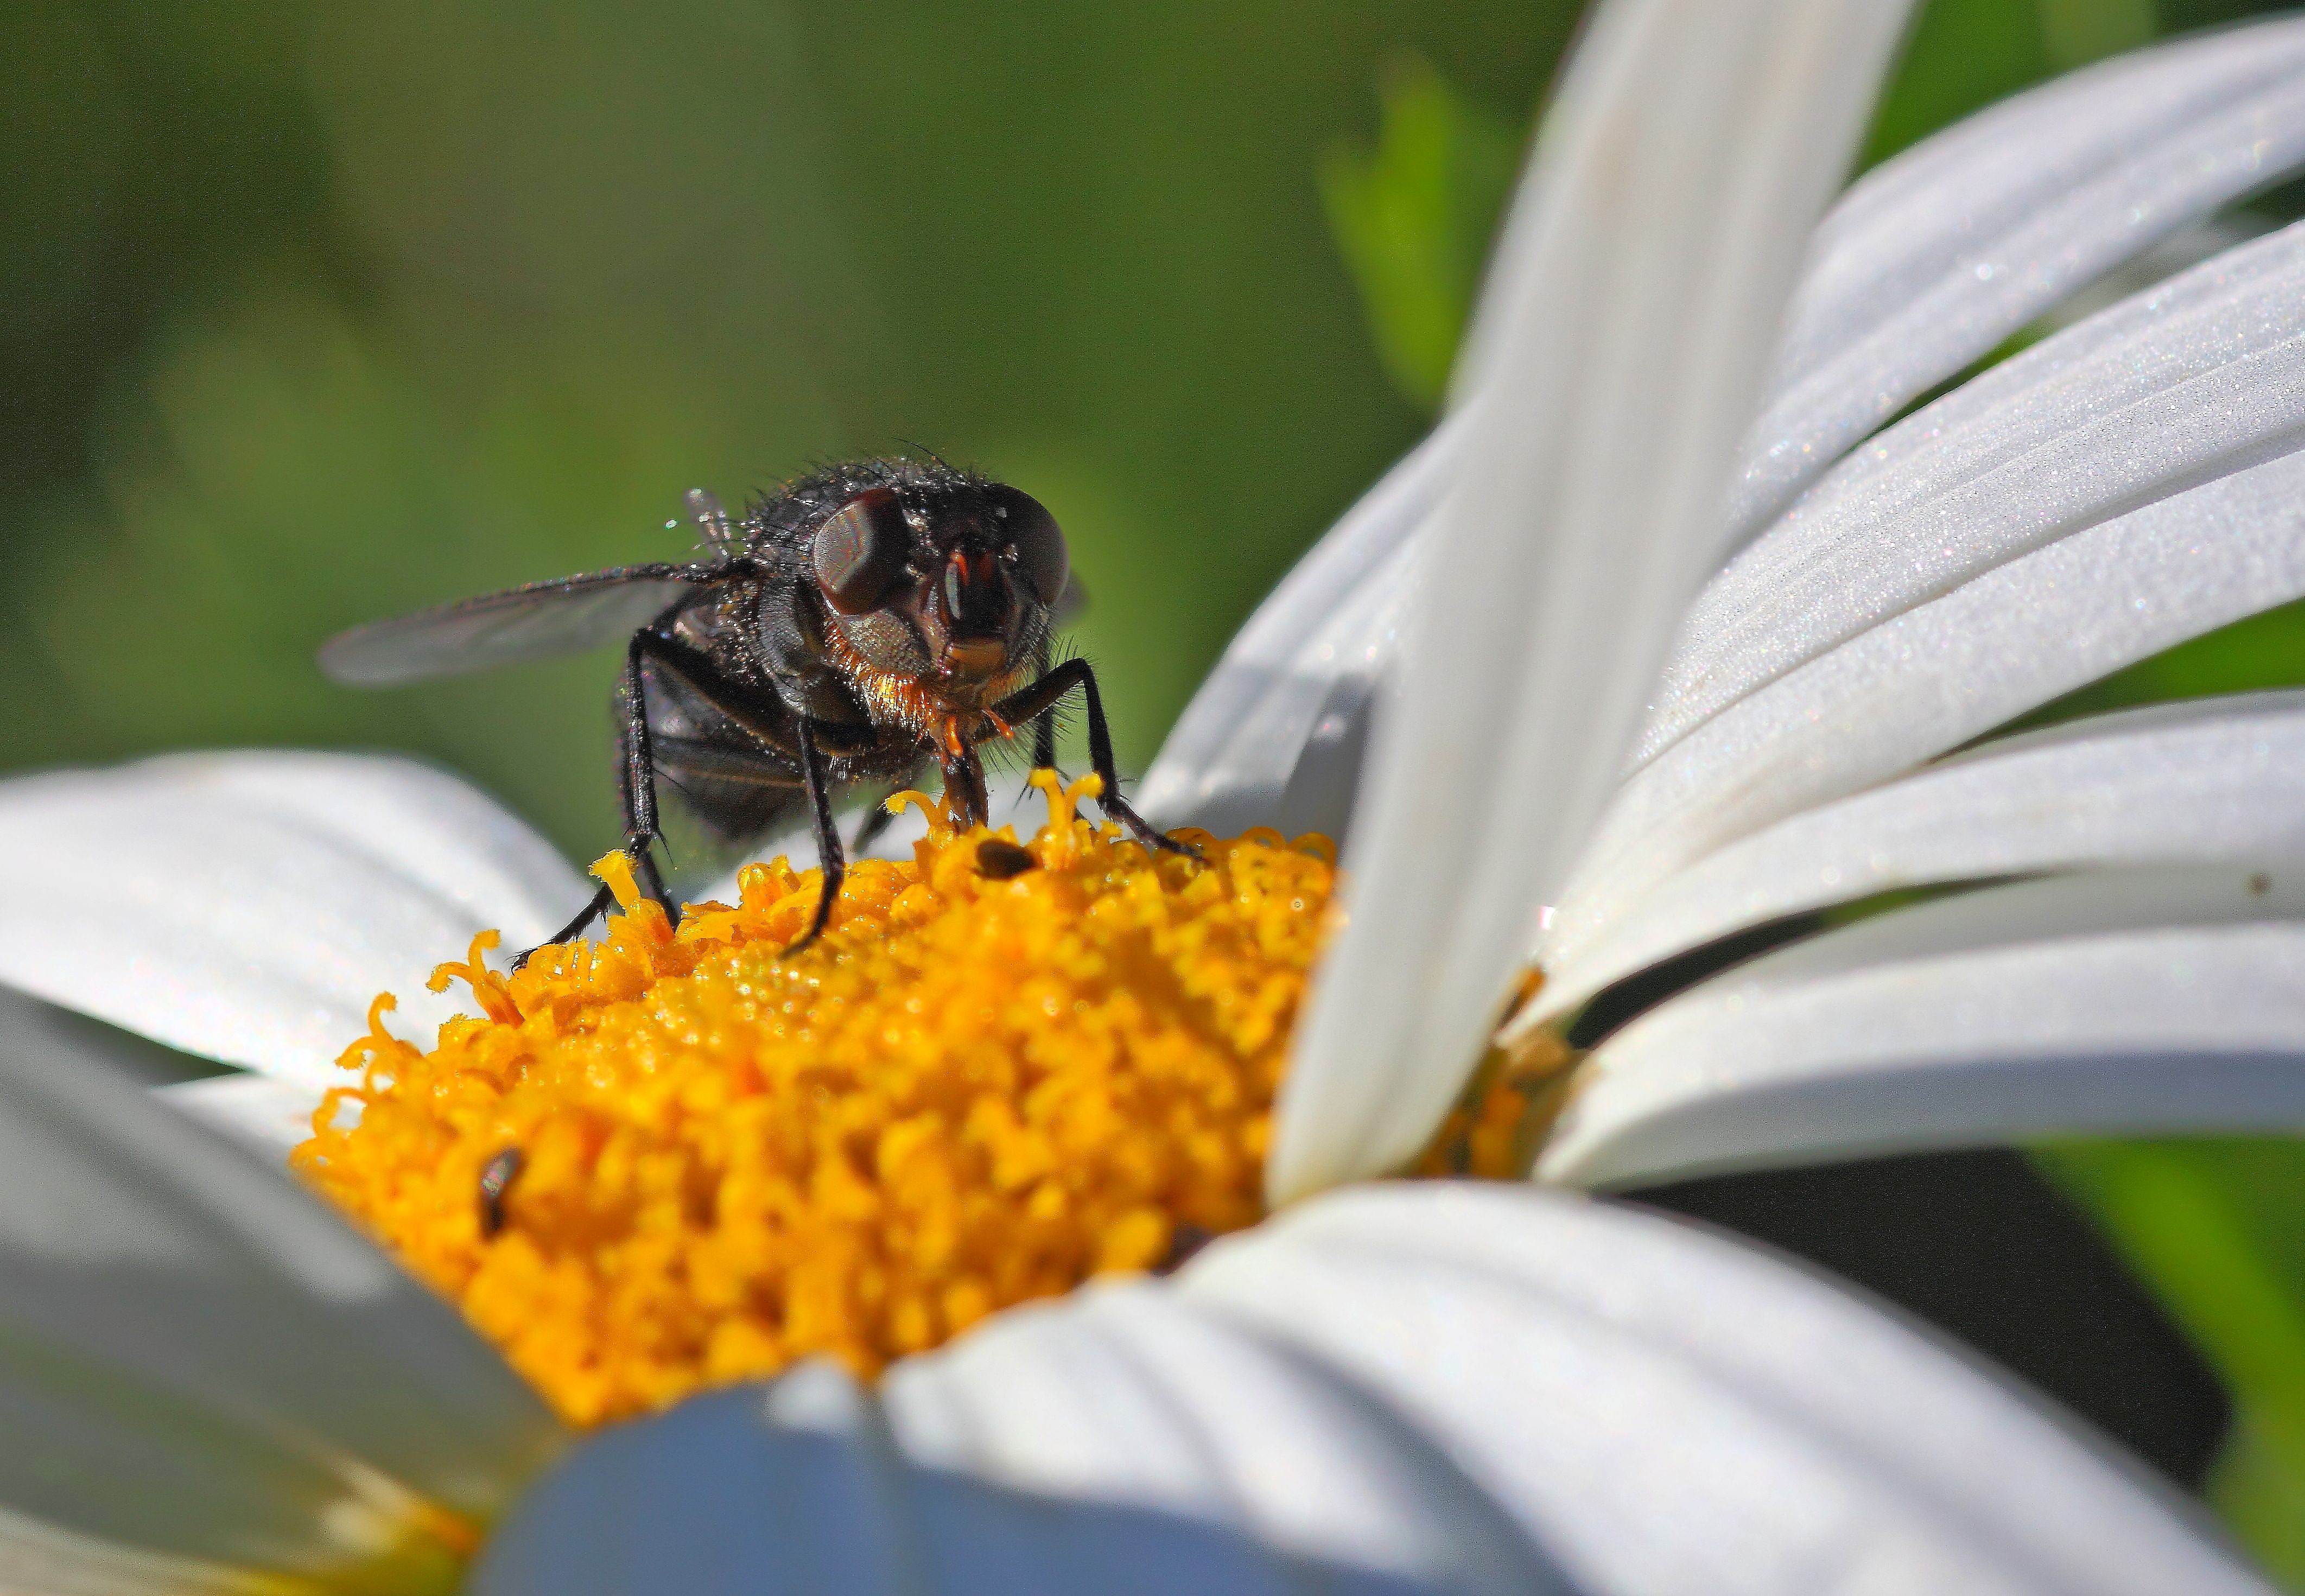
nature, flower, pollen, insect, macro, fauna, invertebrate, close up, 100mm, bee, naturaleza, galicia, pontevedra, espana, nectar, canoneos550d, macro photography, arthropod, pontevedragaliciaespa a, honey bee, membrane winged insect